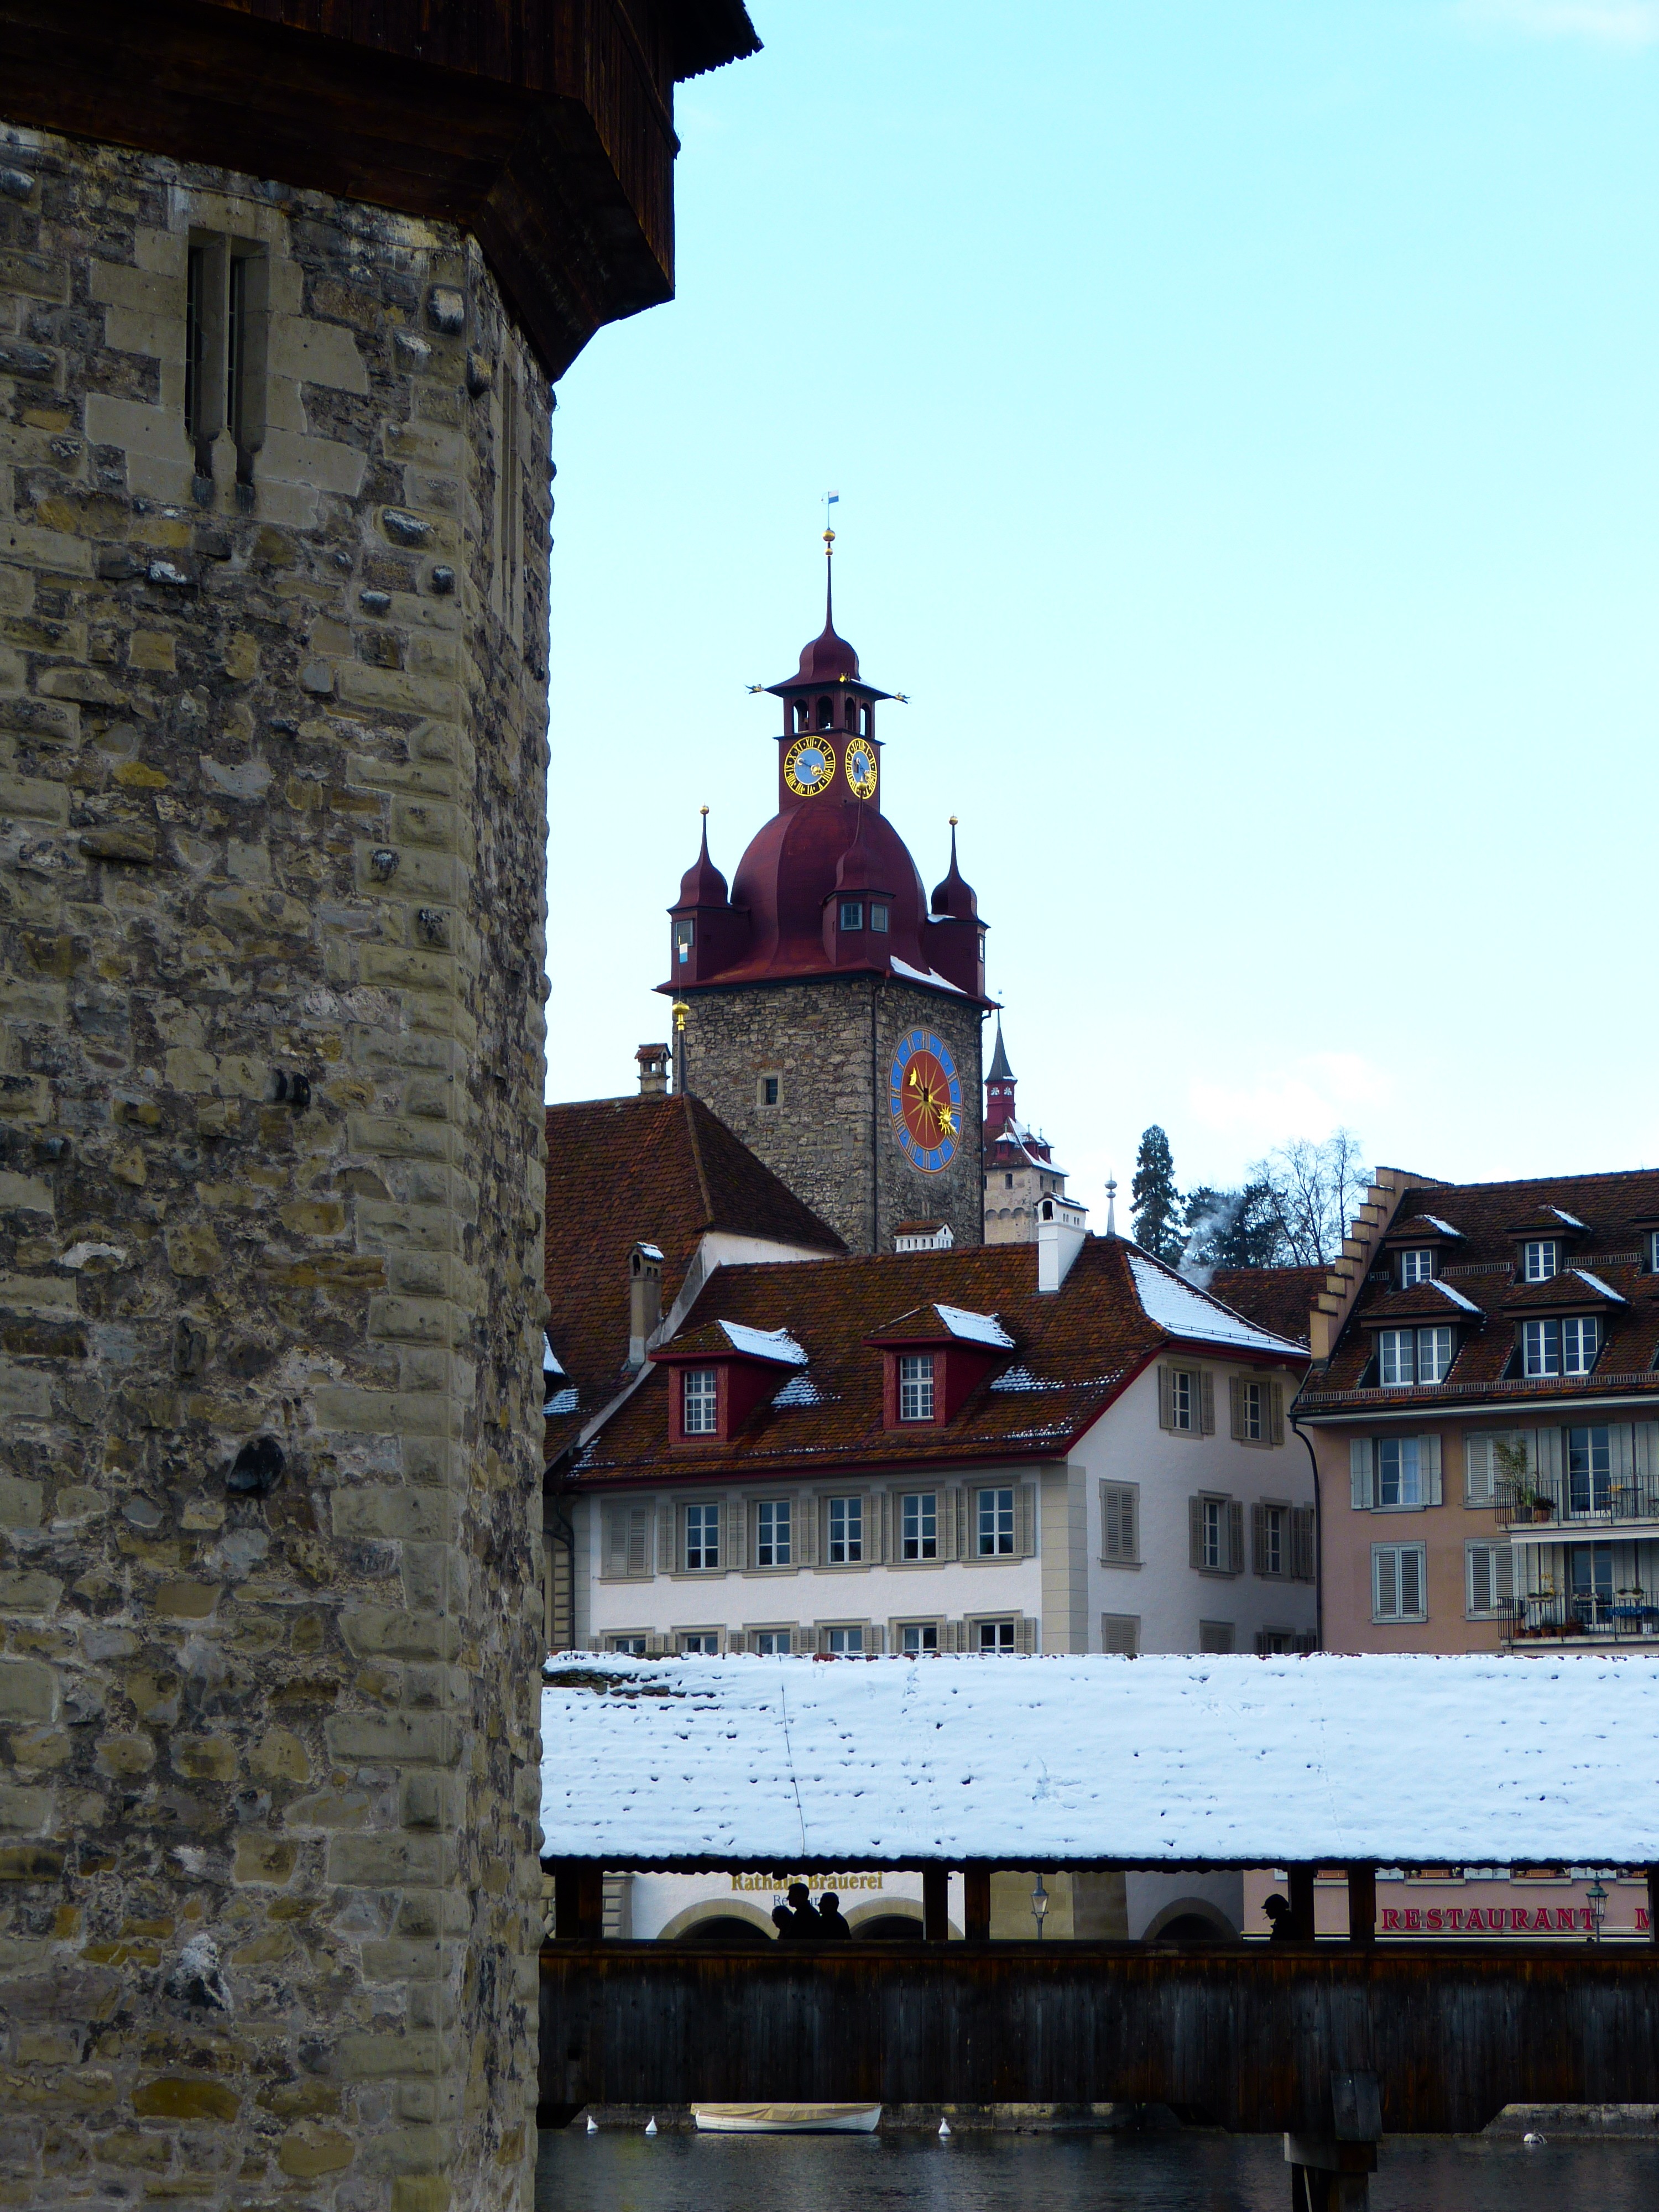
town, building, travel, tower, church, tourism, bell tower, water tower, monastery, lucerne, switzerland, chapel bridge